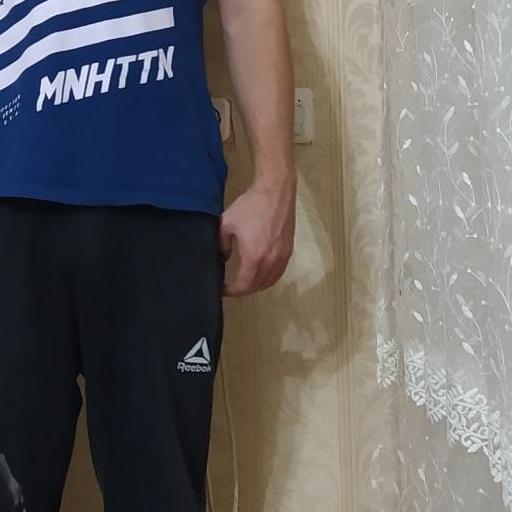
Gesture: no_gesture